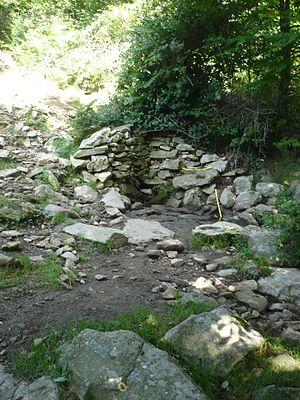
La source de la Massane
La Massane est un fleuve côtier des Pyrénées-Orientales qui prend sa source dans le Massif des Albères et se jette dans la Méditerranée.